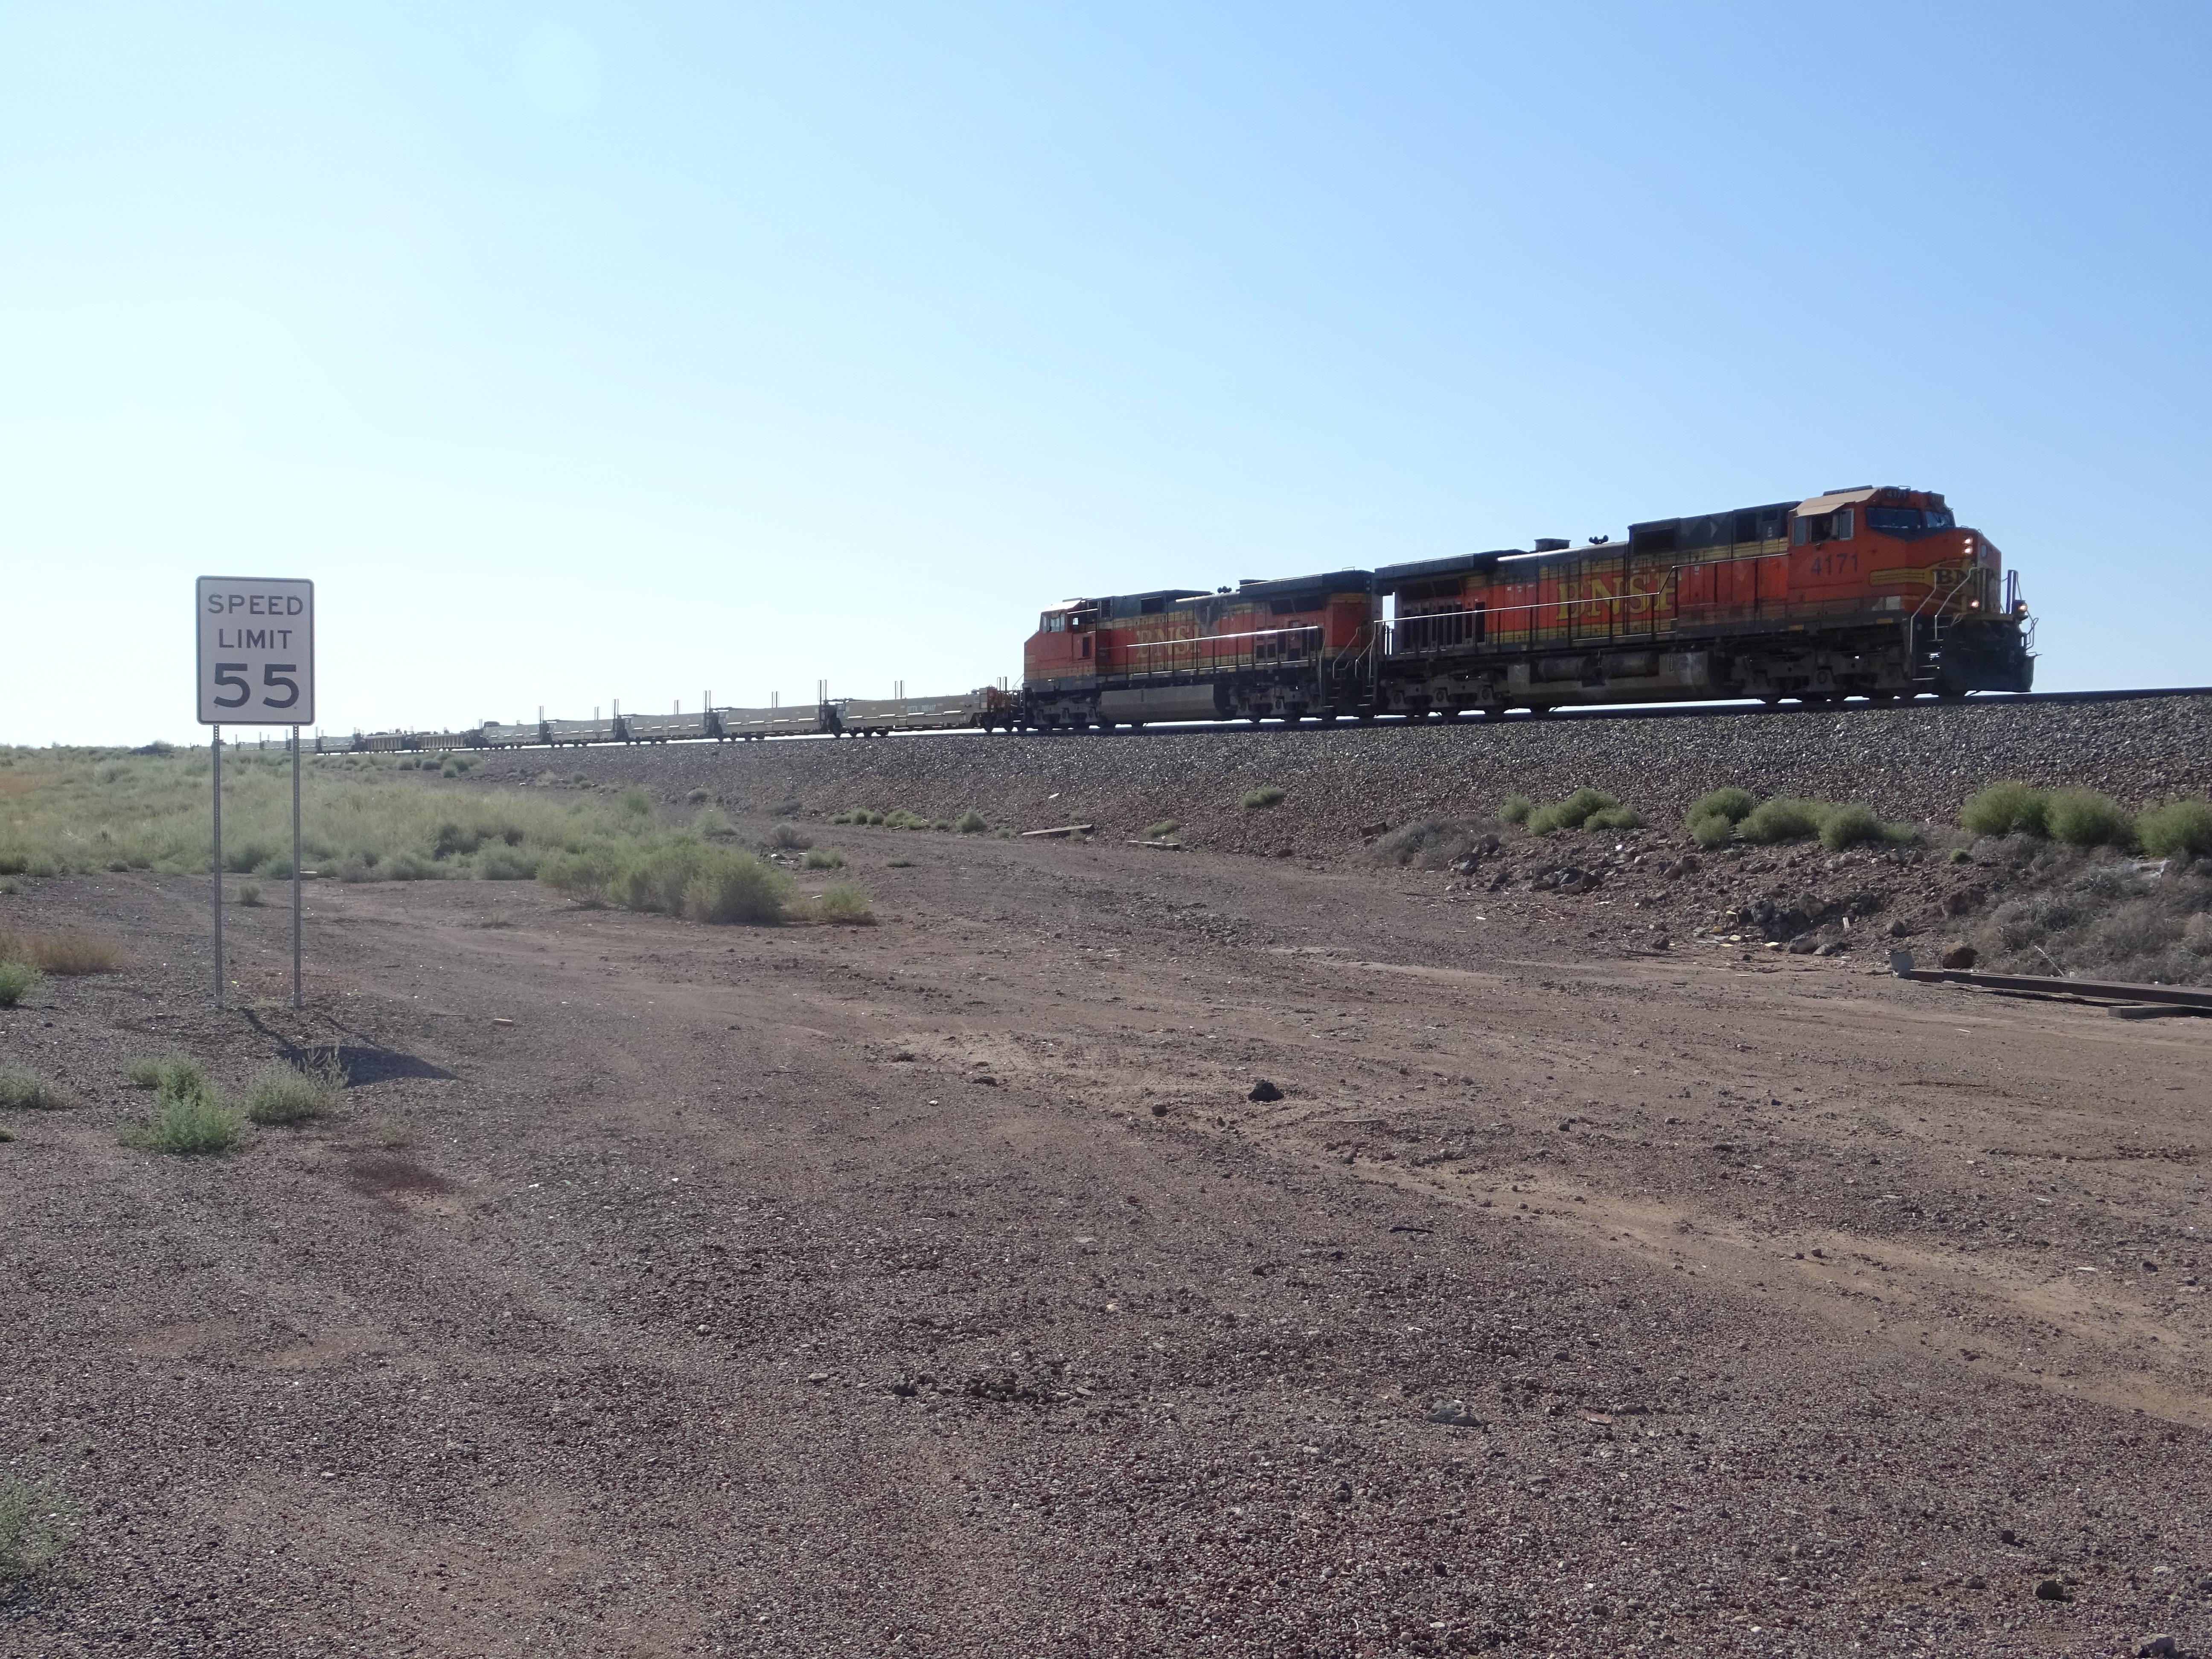
arizona, US train, transport, train, vehicle, railway, railroad car, rolling, track, rolling stock, sky, locomotive, landscape, plain, freight car, metal